André Bollier

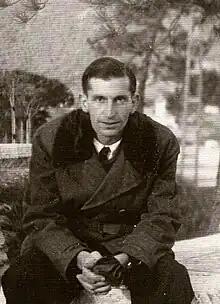

André Bollier (May 30, 1920 – June 17, 1944) was a member of the French Resistance during World War II.